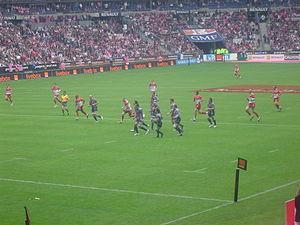
25e journée du championnat de France de rugby Top 14 en 2007-08 - Stade Français vs Biarritz Olympique
Le Championnat de France de rugby à XV 2007-2008 ou Top 14 2007-2008 oppose pour la saison 2007-2008 les quatorze meilleures équipes françaises de rugby à XV. Le championnat débute les 26 et 27 octobre 2007 et s'achève par une finale le 28 juin 2008. Ces dates tardives comparées aux autres saisons sont dues à la Coupe du monde qui se déroule en septembre et octobre 2007. En revanche, le championnat n'est pas interrompu pendant le Tournoi des six nations et la phase finale de la Coupe d'Europe. Après une phase de classement par matchs aller et retour, mettant aux prises toutes les équipes, les quatre premières équipes sont qualifiées pour les demi-finales et les deux dernières équipes sont rétrogradées en Pro D2.
La saison 2007-2008 du Football Club auscitain voit le FC Auch jouer en Top 14 pour la dernière fois de son histoire.